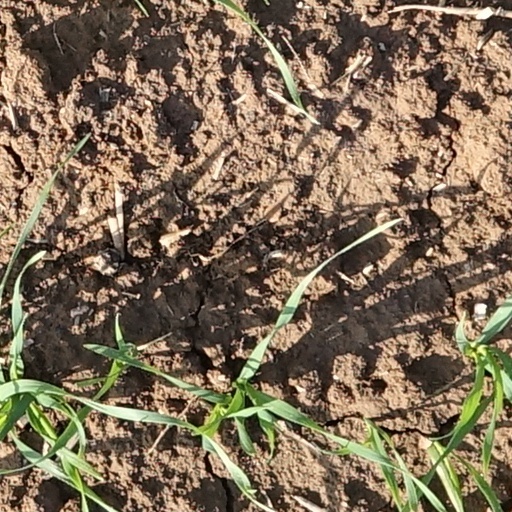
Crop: wheat